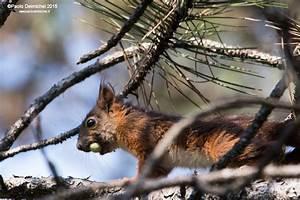
squirrel